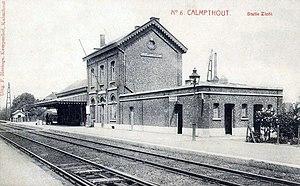
La gare de Kalmthout, vers 1910, avec ses deux ailes.
La gare de Calmpthout, est une gare ferroviaire belge de la ligne 12 d'Anvers-Central à la frontière néerlandaise, située au village centre sur le territoire de la commune de Calmpthout, dans la province d'Anvers.